Wonder Mountain's Guardian

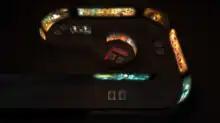
The layout of the ride once inside Wonder Mountain leading up to the drop track. The graphics are those from the Wonder Mountain's Guardian version.

In the ride's narrative of events preceding those that occur during the ride, King Adelsten entered the mountain to fight a dragon called Ormaar. During the battle, the king lost his crown. Stansein, one of the king's servants, guides riders through the mountain to find and retrieve the crown. Throughout the ride, riders can score points by hitting objects on the screen with their light guns. At the end, the highest scores are placed in the 'Wonder Mountain's Guardian Hall of Fame'.